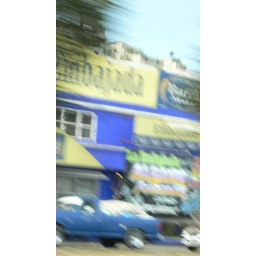
Out the car window in Mexico City